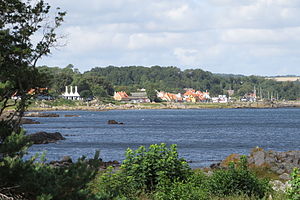
Listed
Listed, Bornholm
Listed er en lille havneby på Bornholm med 204 indbyggere i byområdet. Listed er beliggende ved Østersøen på Bornholms nordkyst to kilometer vest for Svaneke. Byen tilhører Bornholms Regionskommune og er beliggende i Ibsker Sogn. Ved landevejen mellem Svaneke og Gudhjem, vest for Listed ligger Hellig Kvinde, der er en høj bautasten på en stenrøse.